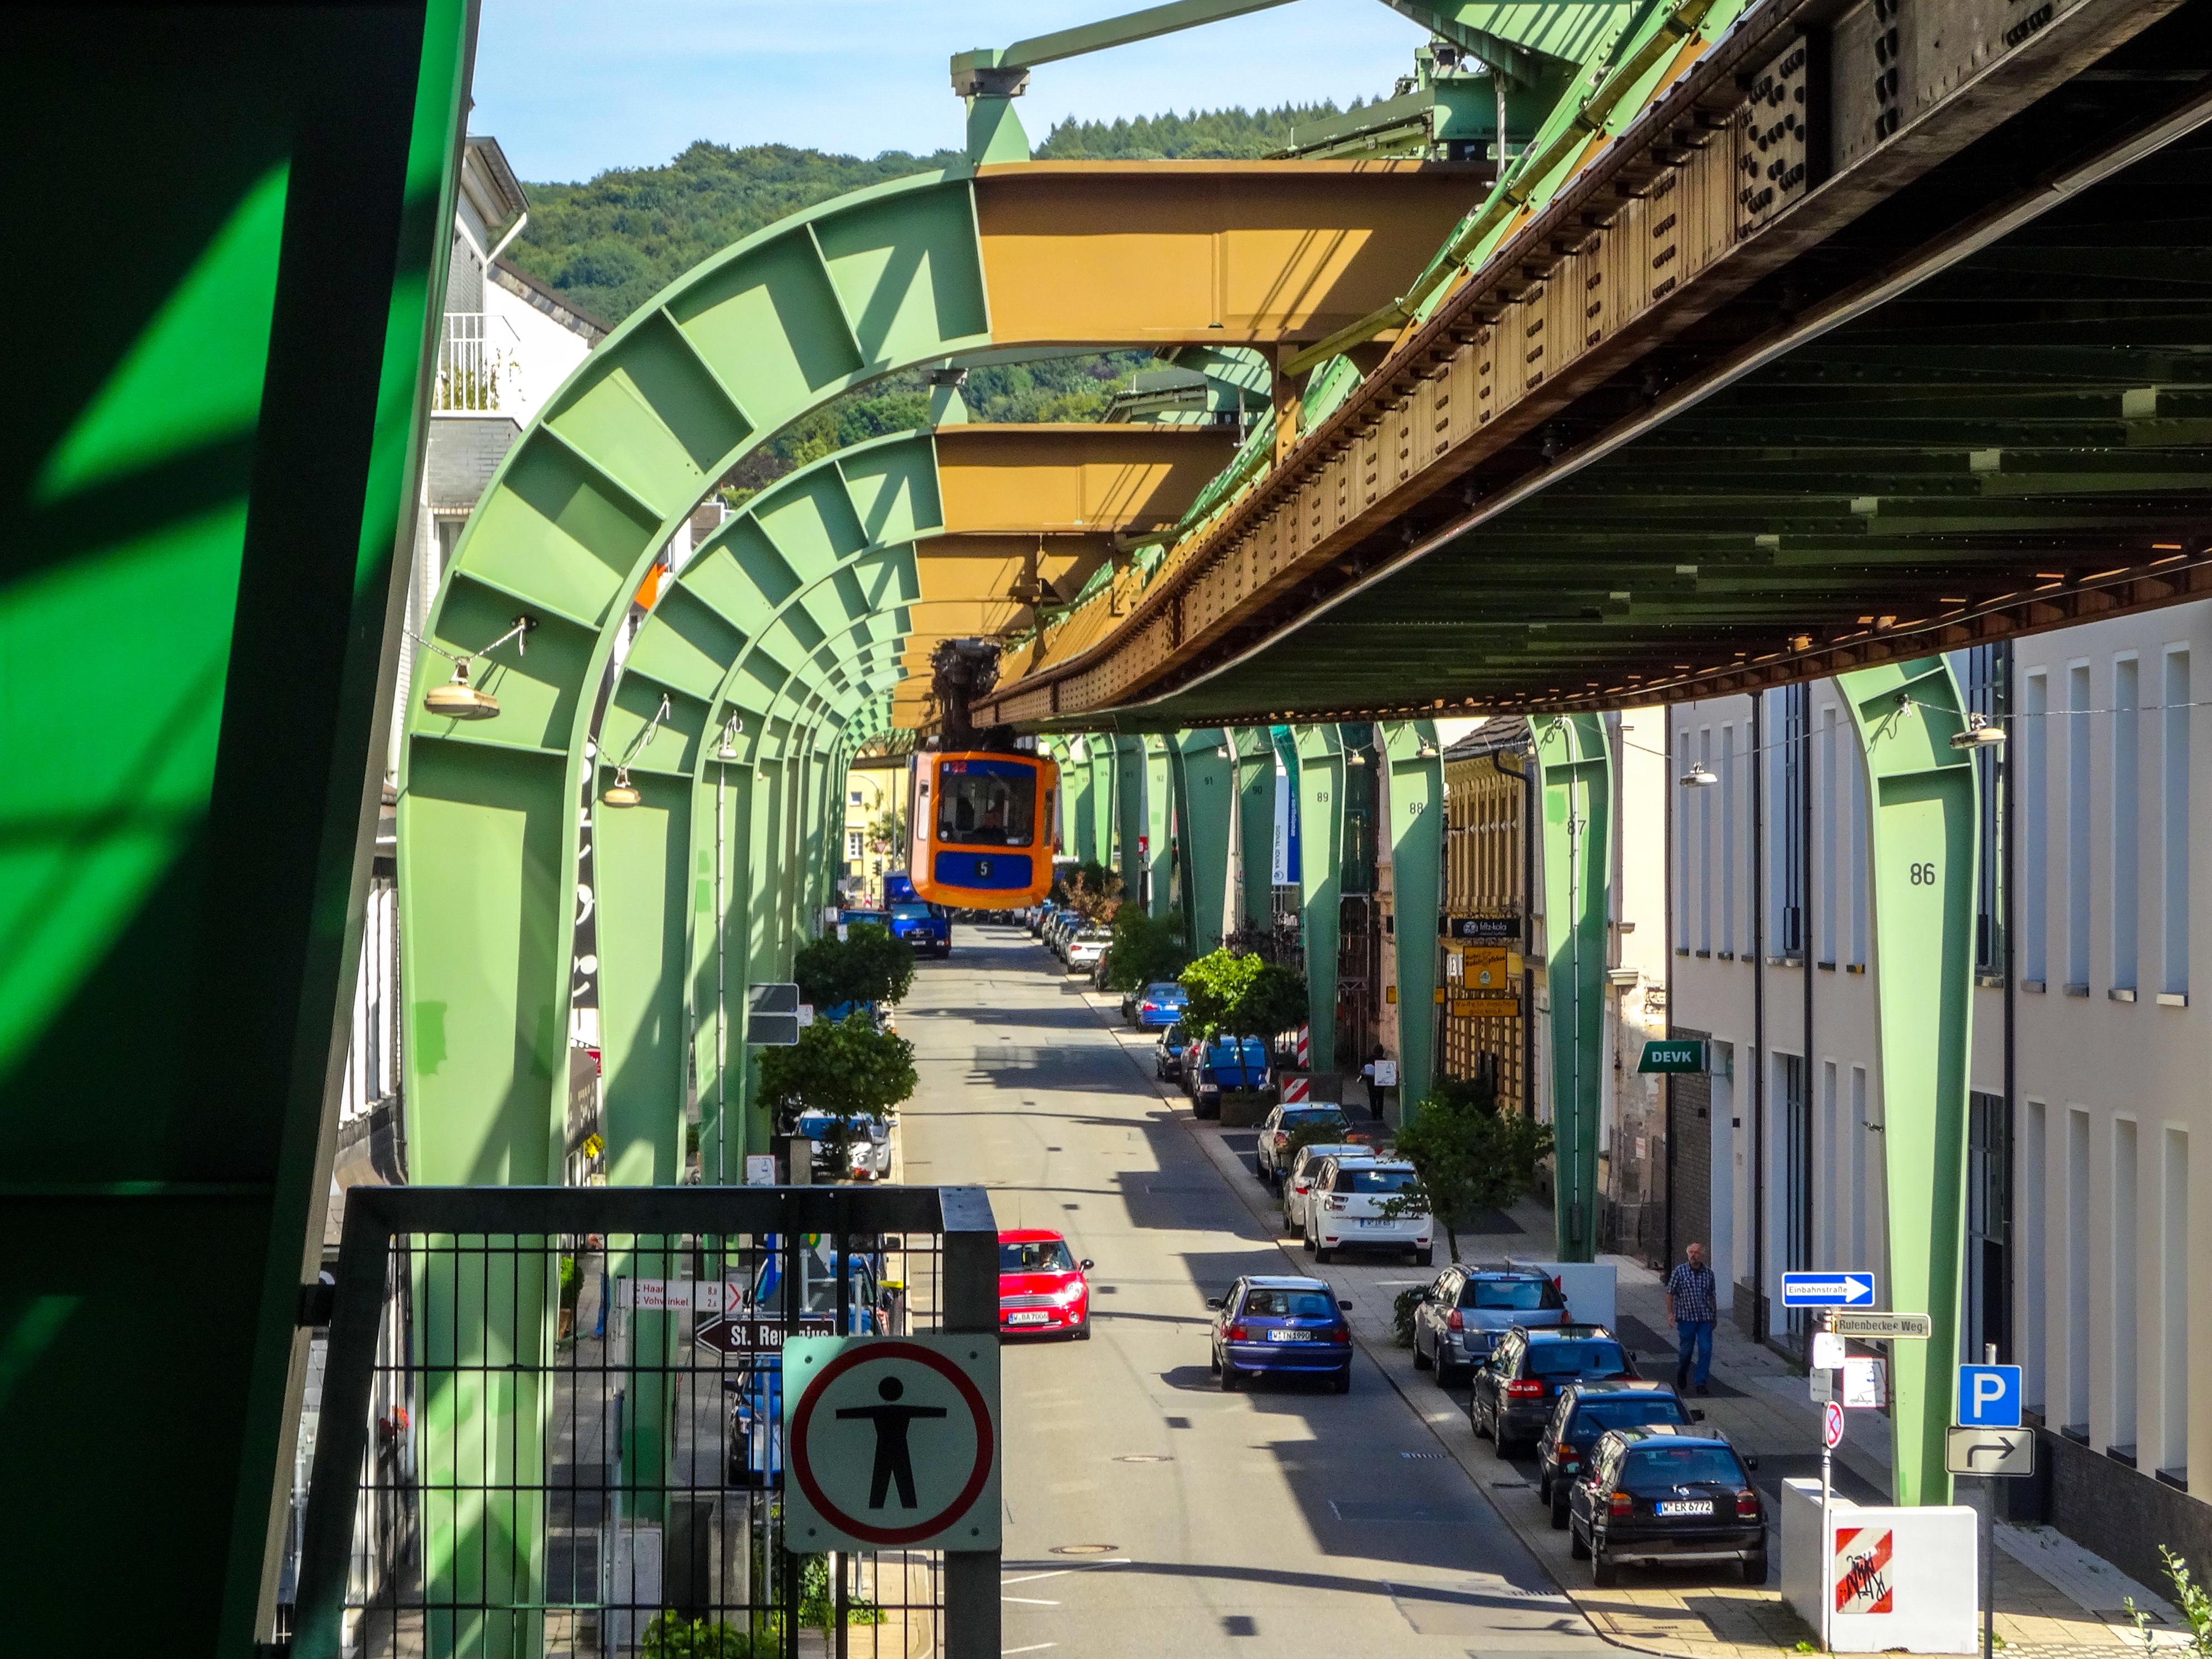
wuppertal, schwebebahn, technology, rail, germany, vehicle, sky, trees, cityscape, cars, street, city, traffic, urban, road, transportation, buildings, vehicles, perspective, construction, infrastructure, transport, architecture, car, light, building, motor vehicle, mode of transport, plant, neighbourhood, shade, wheel, thoroughfare, urban design, road surface, Tints and shades, automotive lighting, metropolitan area, facade, electricity, urban area, metropolis, mixed use, alley, family car, town, windshield, parking, commercial building, public transport, lane, downtown, pedestrian, walkway, automotive exterior, symmetry, glass, metal, compact car, ceiling, arch, daylighting, luxury vehicle, bridge, market, mid size car